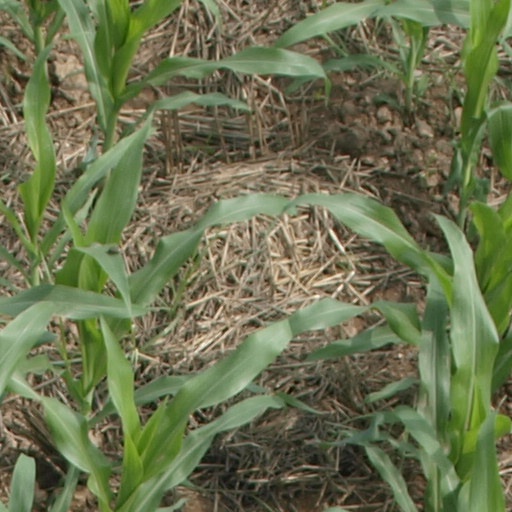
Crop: maize; corn